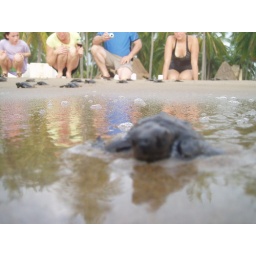
OCT '08. A week at on the beach in Mexico rescuing turtles with my nieces and their parents.